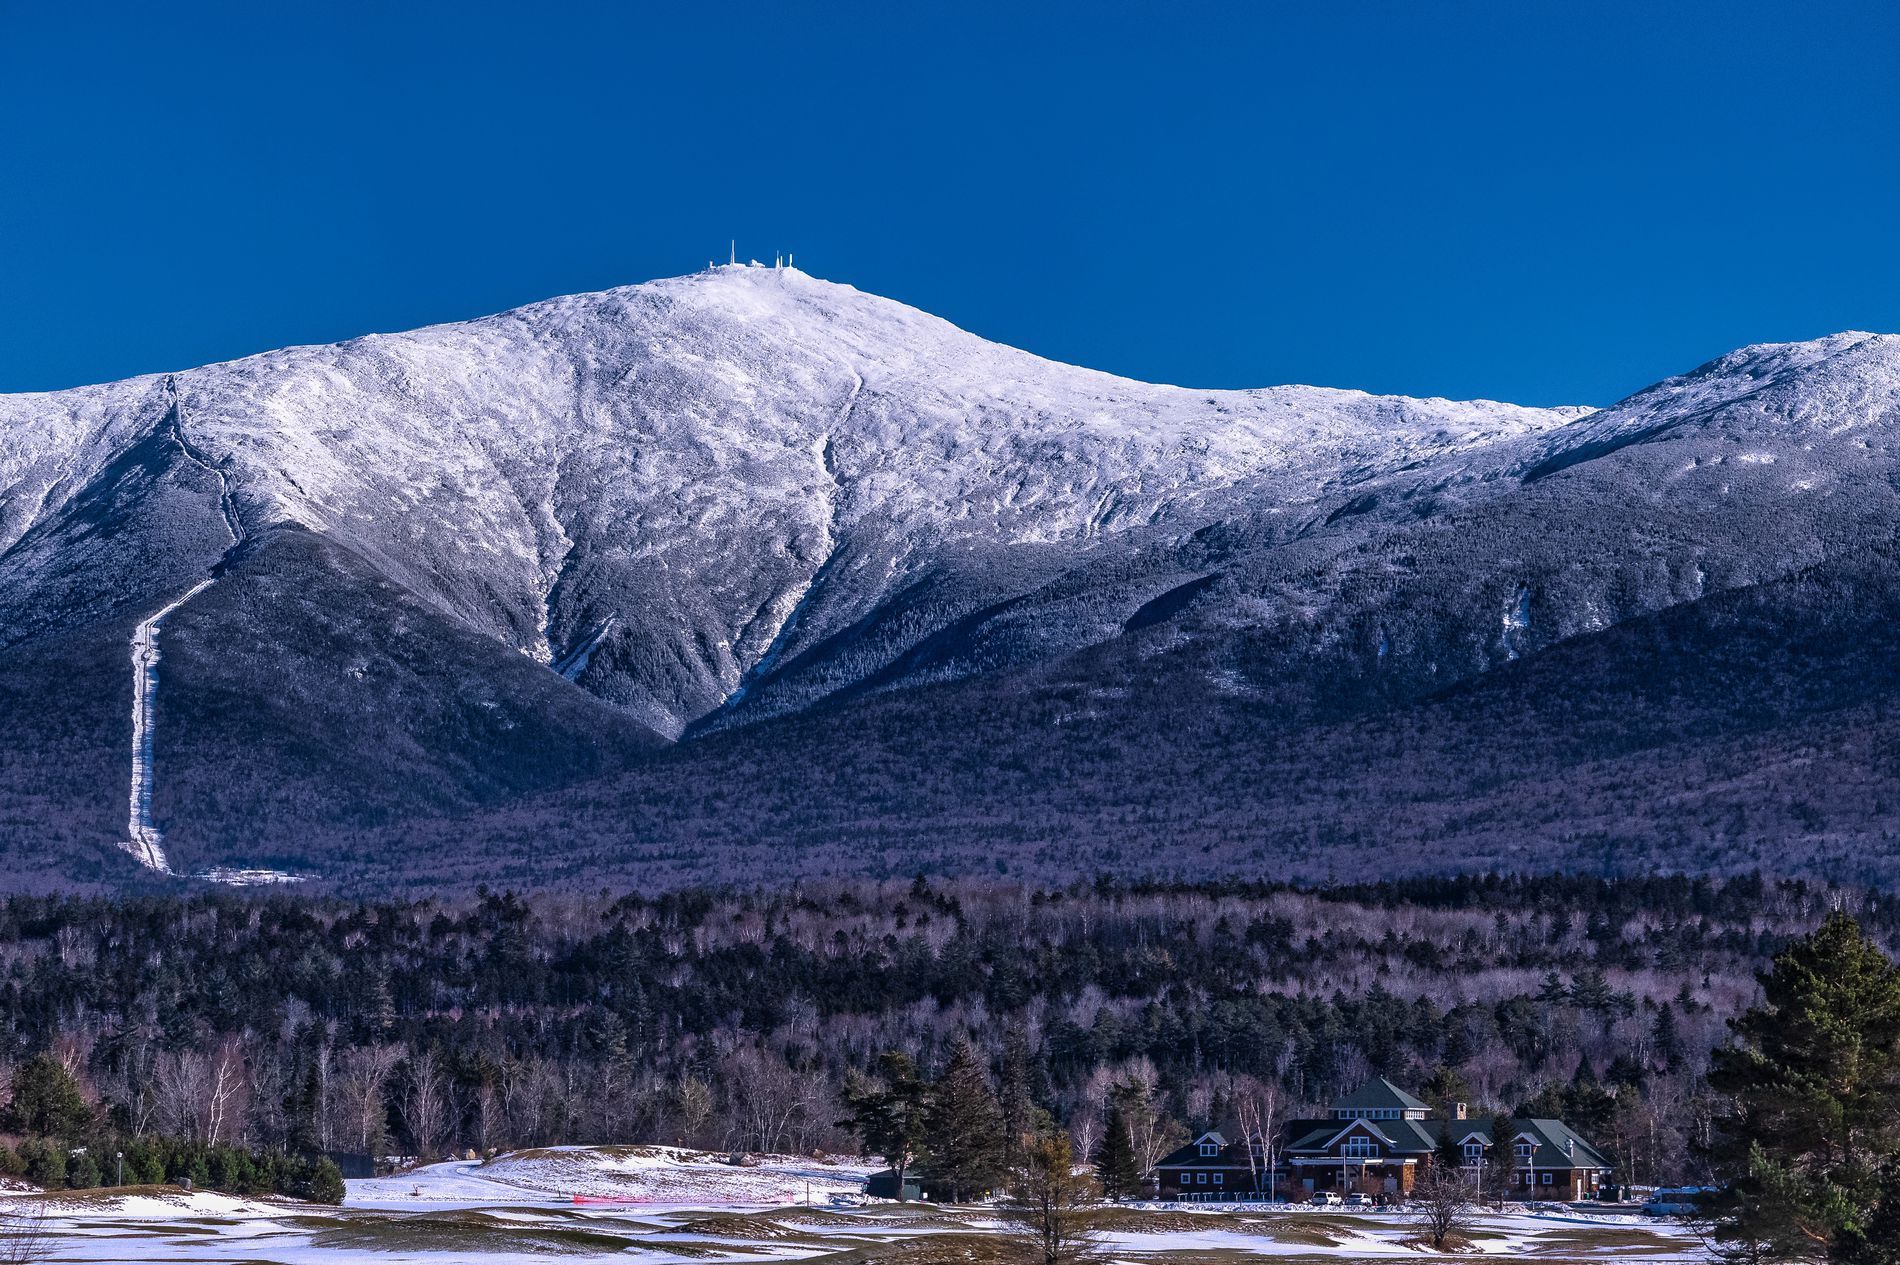
Snow-Capped Mountain
A snow-covered mountain under a bright blue sky. The mountain's summit is covered with snow while its lower transitions gradually into dark forest. There is a house at the base of the mountain surrounded by trees and a snowy landscape.
A landscape shot taken from a low angle captures a snow-capped mountain under a bright blue sky. The natural lighting highlights the contrast between the white snowy mountain's summit with the dark forest at the base.
Labels: Plant, Tree, Mountain, Mountain Range, Nature, Outdoors, Fir, Peak, Scenery, Vegetation, Ice, Landscape, Wilderness, Land, Woodland, Glacier, Plateau, Conifer, Snow, Sky, Forest, House, Trees, Winter Landscape
Camera: NIKON CORPORATION NIKON D850
Lens: 55.0-300.0 mm f/4.5-5.6, AF-S DX VR Nikkor 55-300mm f/4.5-5.6G ED
Aperture: F8
Exposure: 1/6000 sec
ISO: 500
Focal length: 92.0 mm